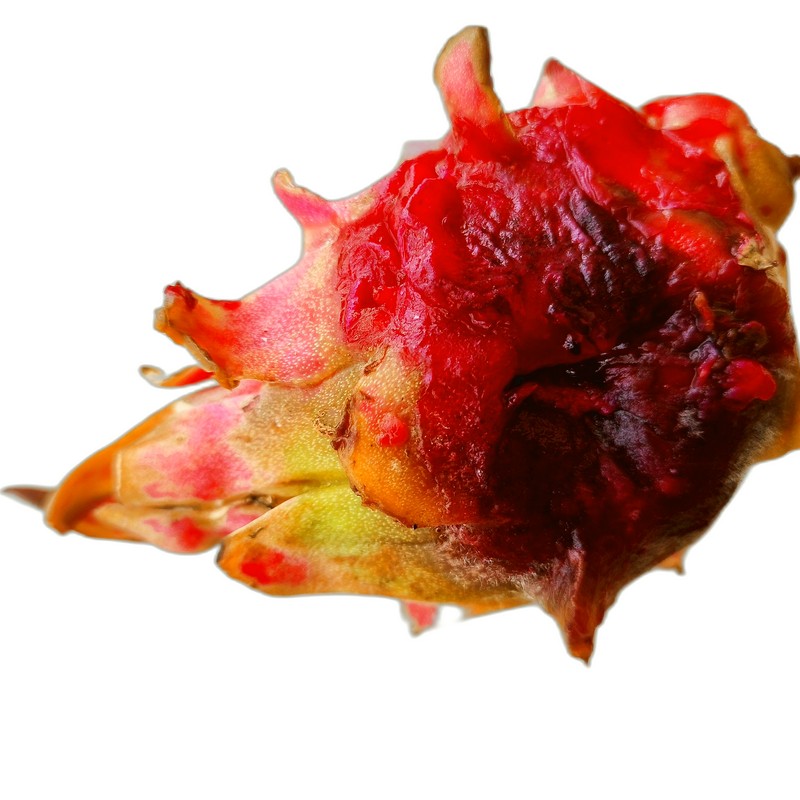
Label: Defect Dragon Fruit